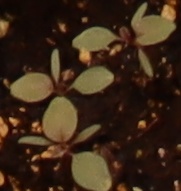
Label: Redroot Pigweed